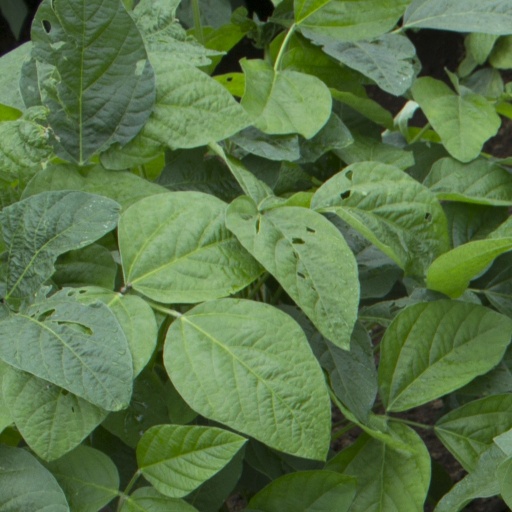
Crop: soybean